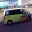
Label: ambulance